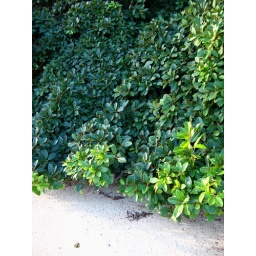
Reaching out over the sand and water